699

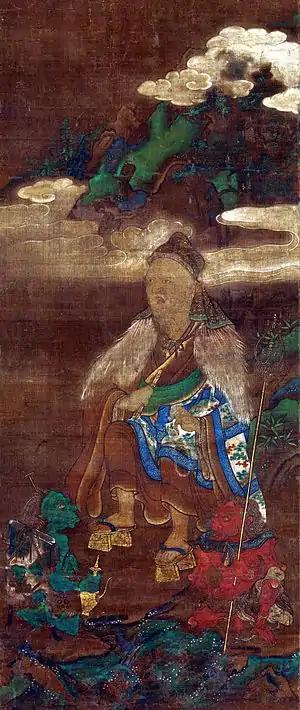
En no Ozunu (c. 634–c.700)

Year 699 (DCXCIX) was a common year starting on Wednesday of the Julian calendar. The denomination 699 for this year has been used since the early medieval period, when the Anno Domini calendar era became the prevalent method in Europe for naming years.